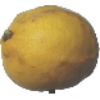
Label: lemon